Coronation Street: Out of Africa

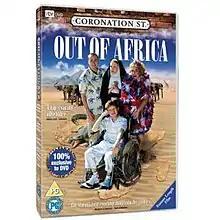
DVD cover art

Coronation Street: Out of Africa is a 2008 direct-to-video film featuring characters from the British soap opera "Coronation Street", who visit the luxury resort of Sun City, South Africa. Cilla Battersby-Brown (Wendi Peters), the mother from hell, brings her son and other "son" over to Africa to win a $500,000 competition.